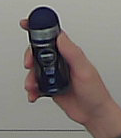
Product: nivea_rollon